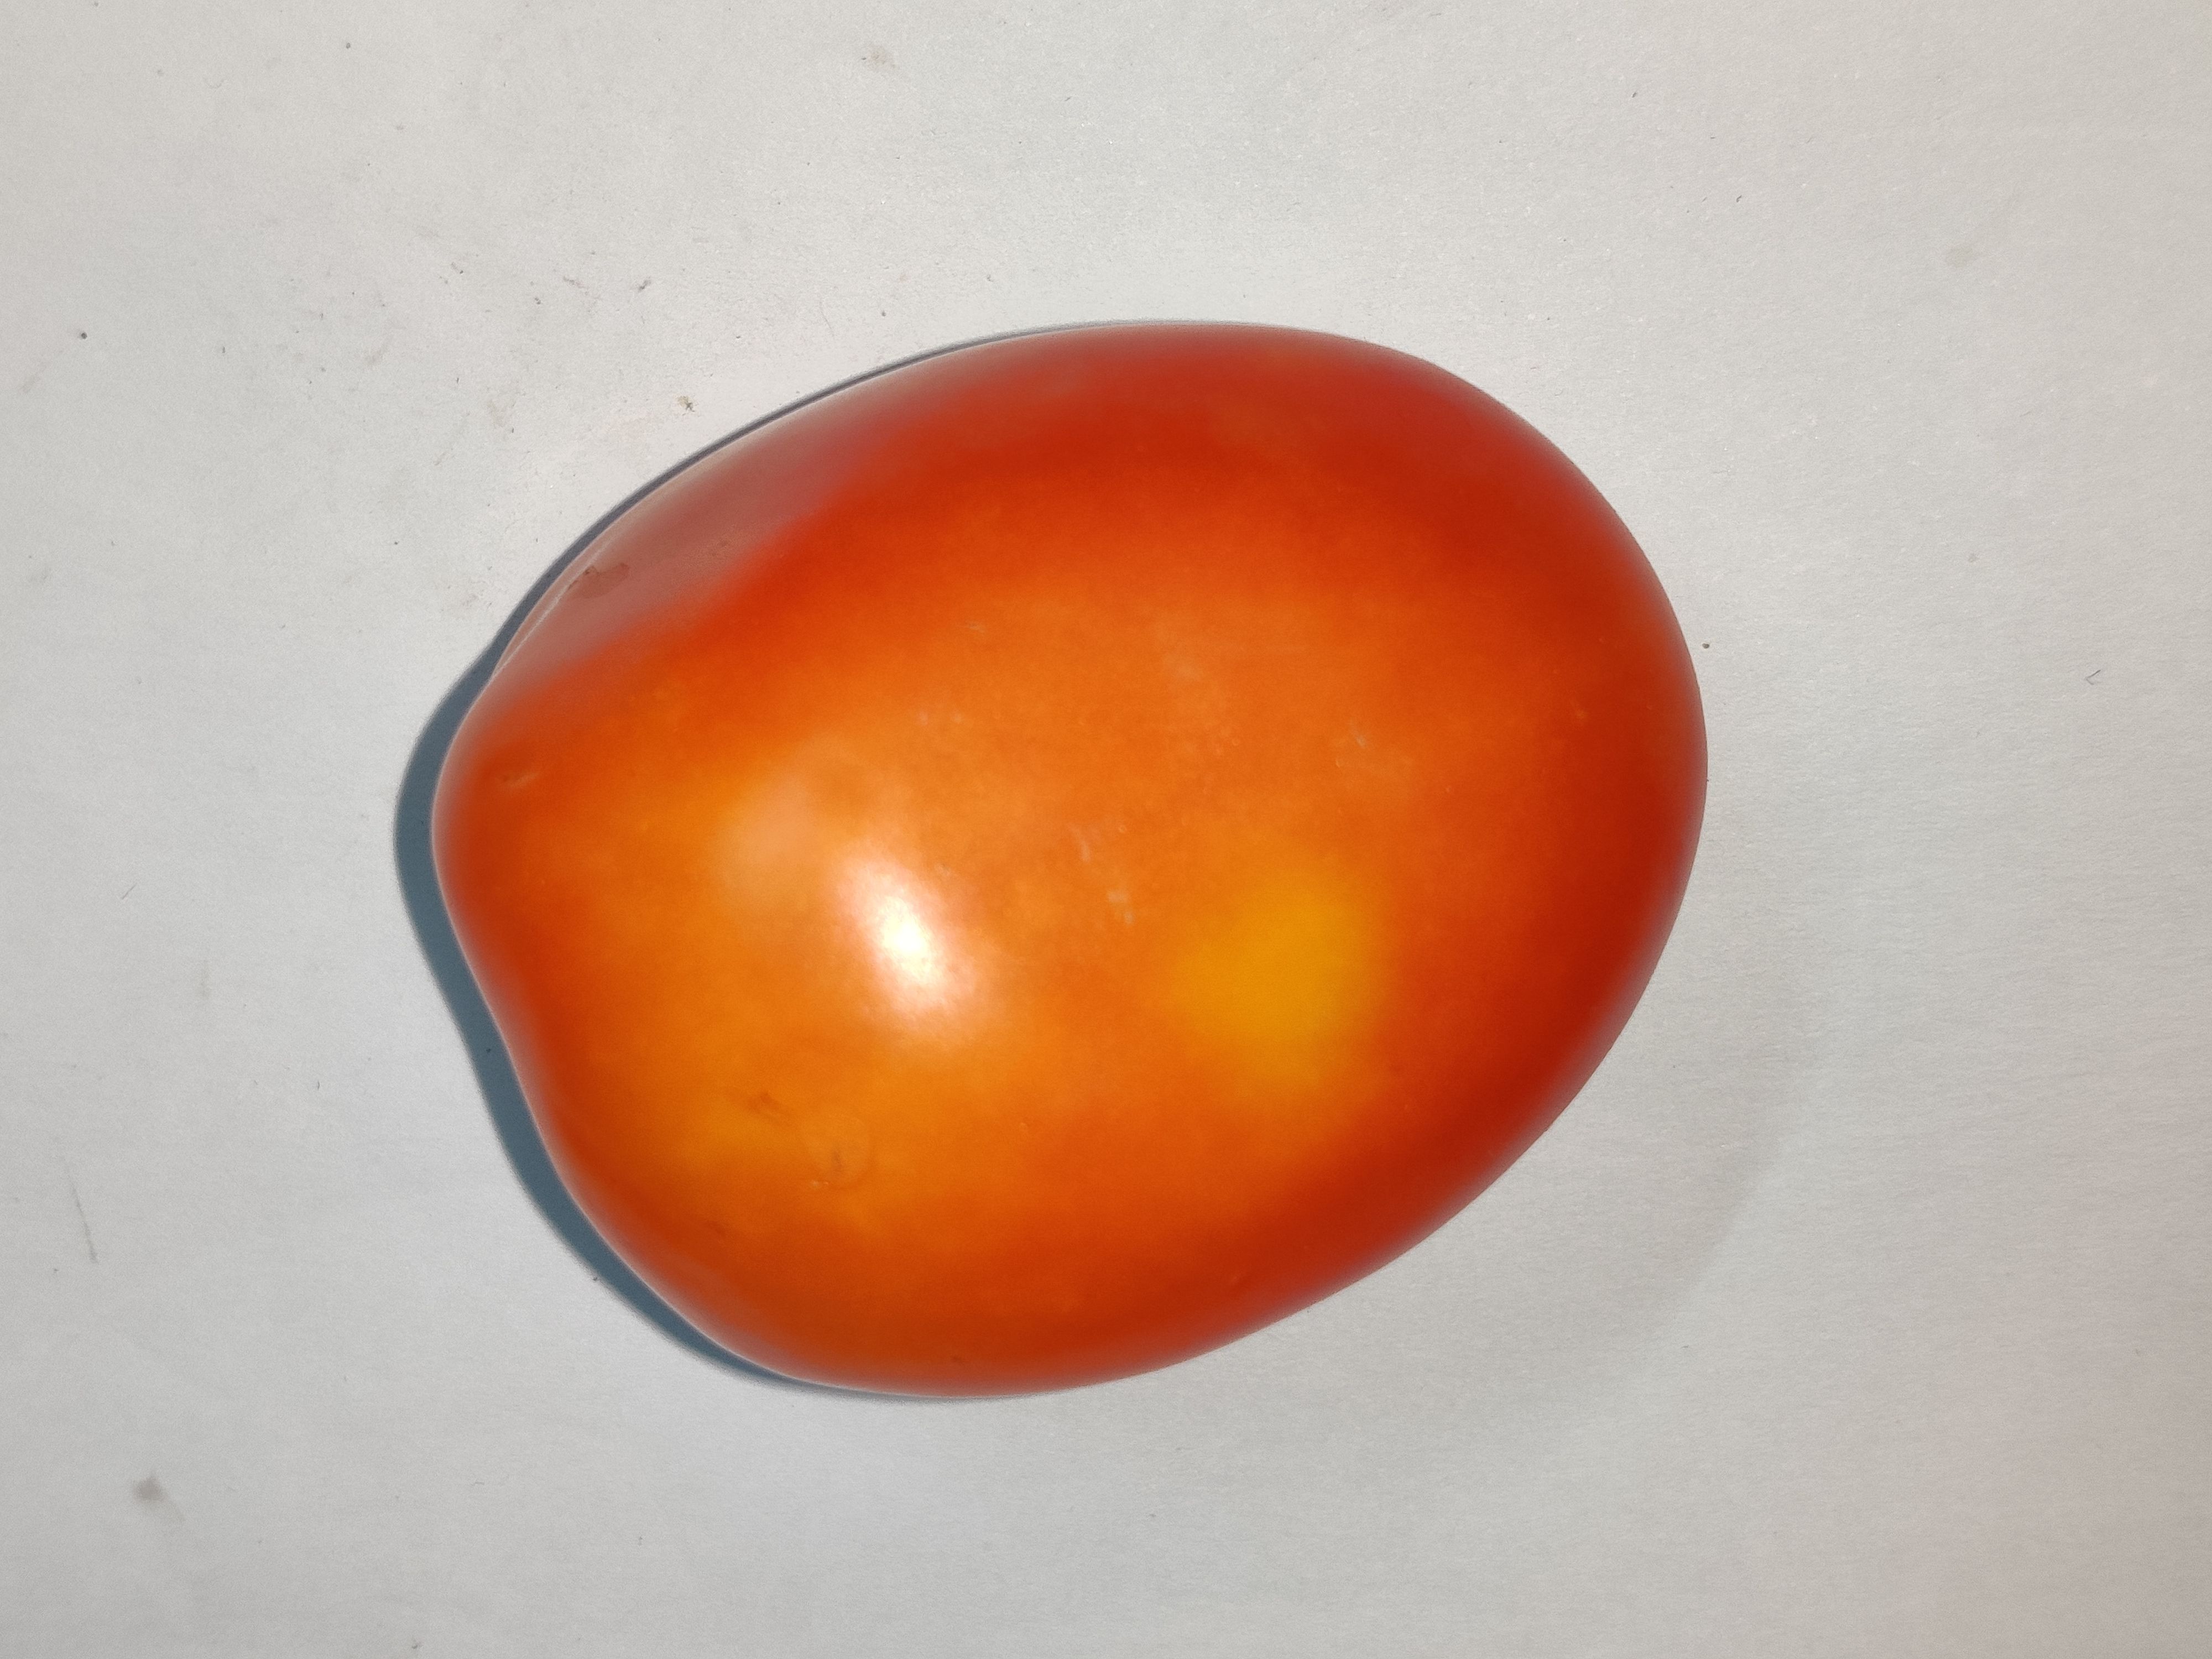
Fruit: tomatoes
Grade: 1st-grade